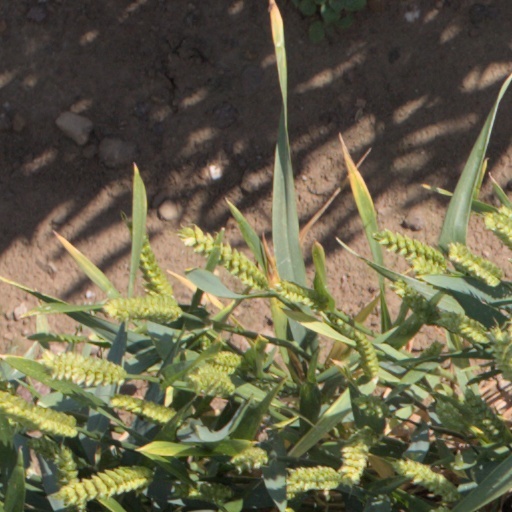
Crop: wheat